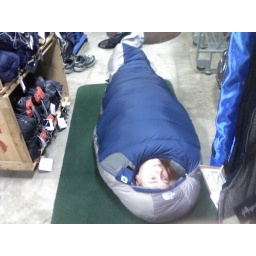
Sarah trying out a sleeping bag for field season in the arctic